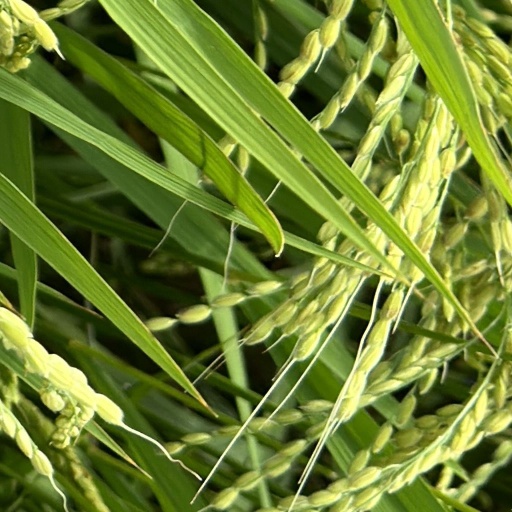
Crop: rice